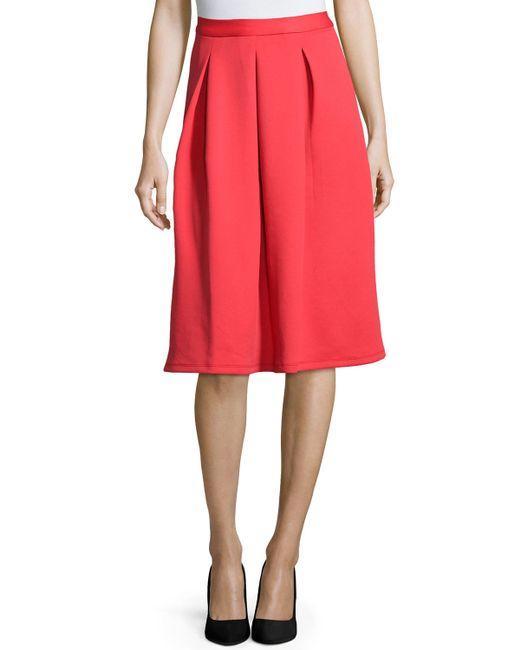
Roter Damenrock Flay untere Kniehöhe